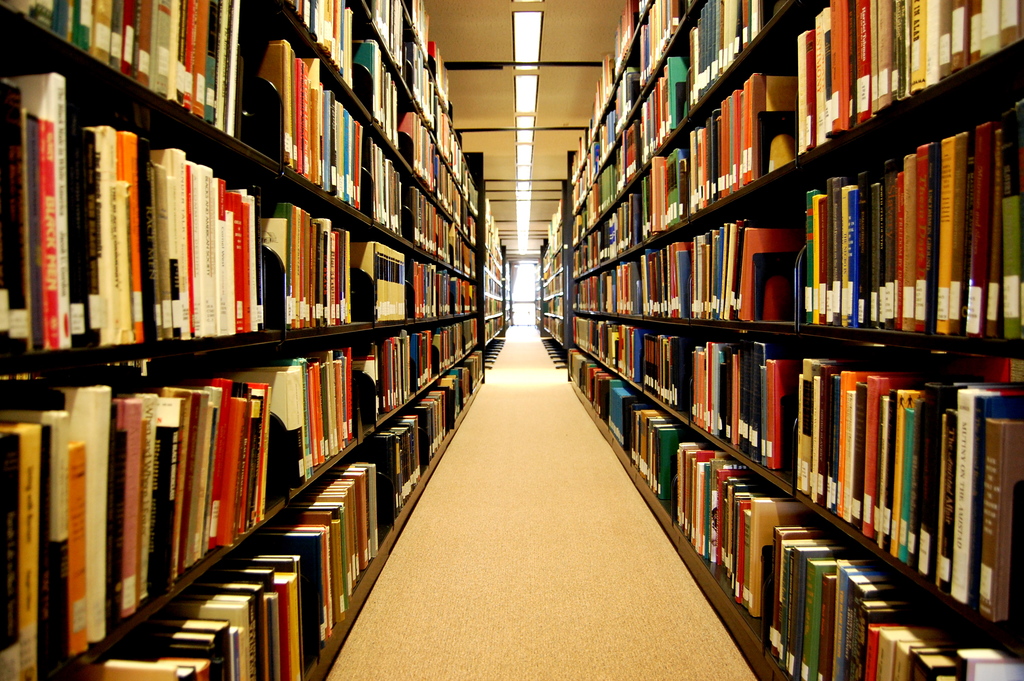
Label: others